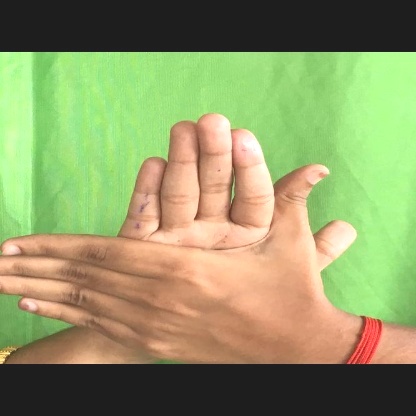
Mudra: Chakra